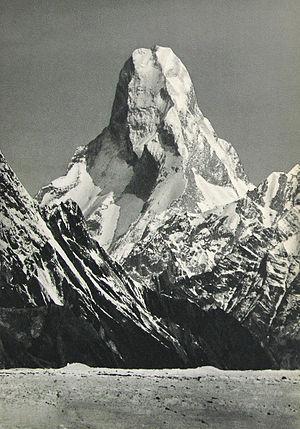
Vittorio Sella est un alpiniste et photographe italien, né le 28 août 1859 à Biella où il est mort le 12 août 1943.